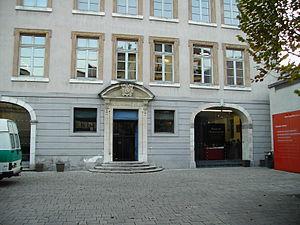
Le musée de l’Ancien Évêché est un musée départemental situé au cœur du centre historique de Grenoble. Il est consacré à l'histoire et au patrimoine de l'Isère.